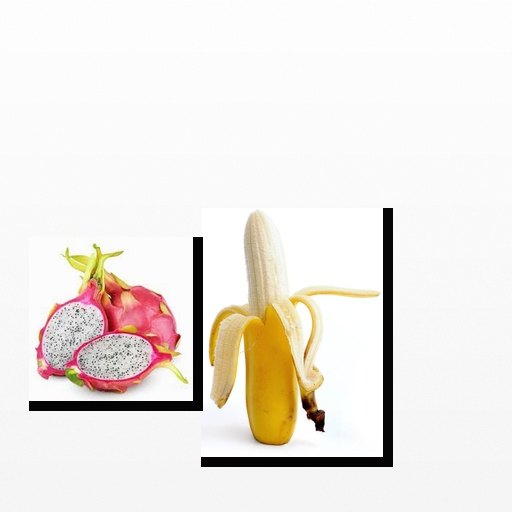
Food items: banana, dragon_fruit